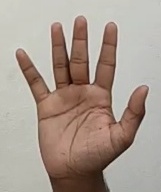
ASL sign: 5